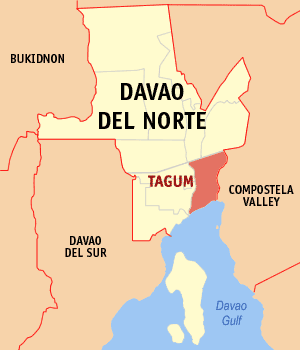
Tagum est une ville de 1ʳᵉ classe, capitale de la province de Davao du Nord aux Philippines. Selon le recensement de 2010 elle est peuplée de 242 801 habitants pour une superficie de 195 km2.